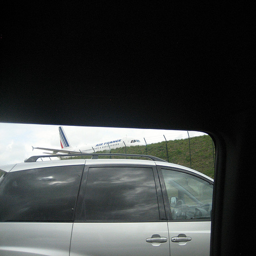
A picture of the side of a car with a plan in the background.
A car in a street with an airplane taxining in the background
View of a car and a plane from inside another car
An airplane on an overpass close to parked cars.
Someone in a car taking a picture of another car and an airplane.